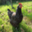
Label: bird